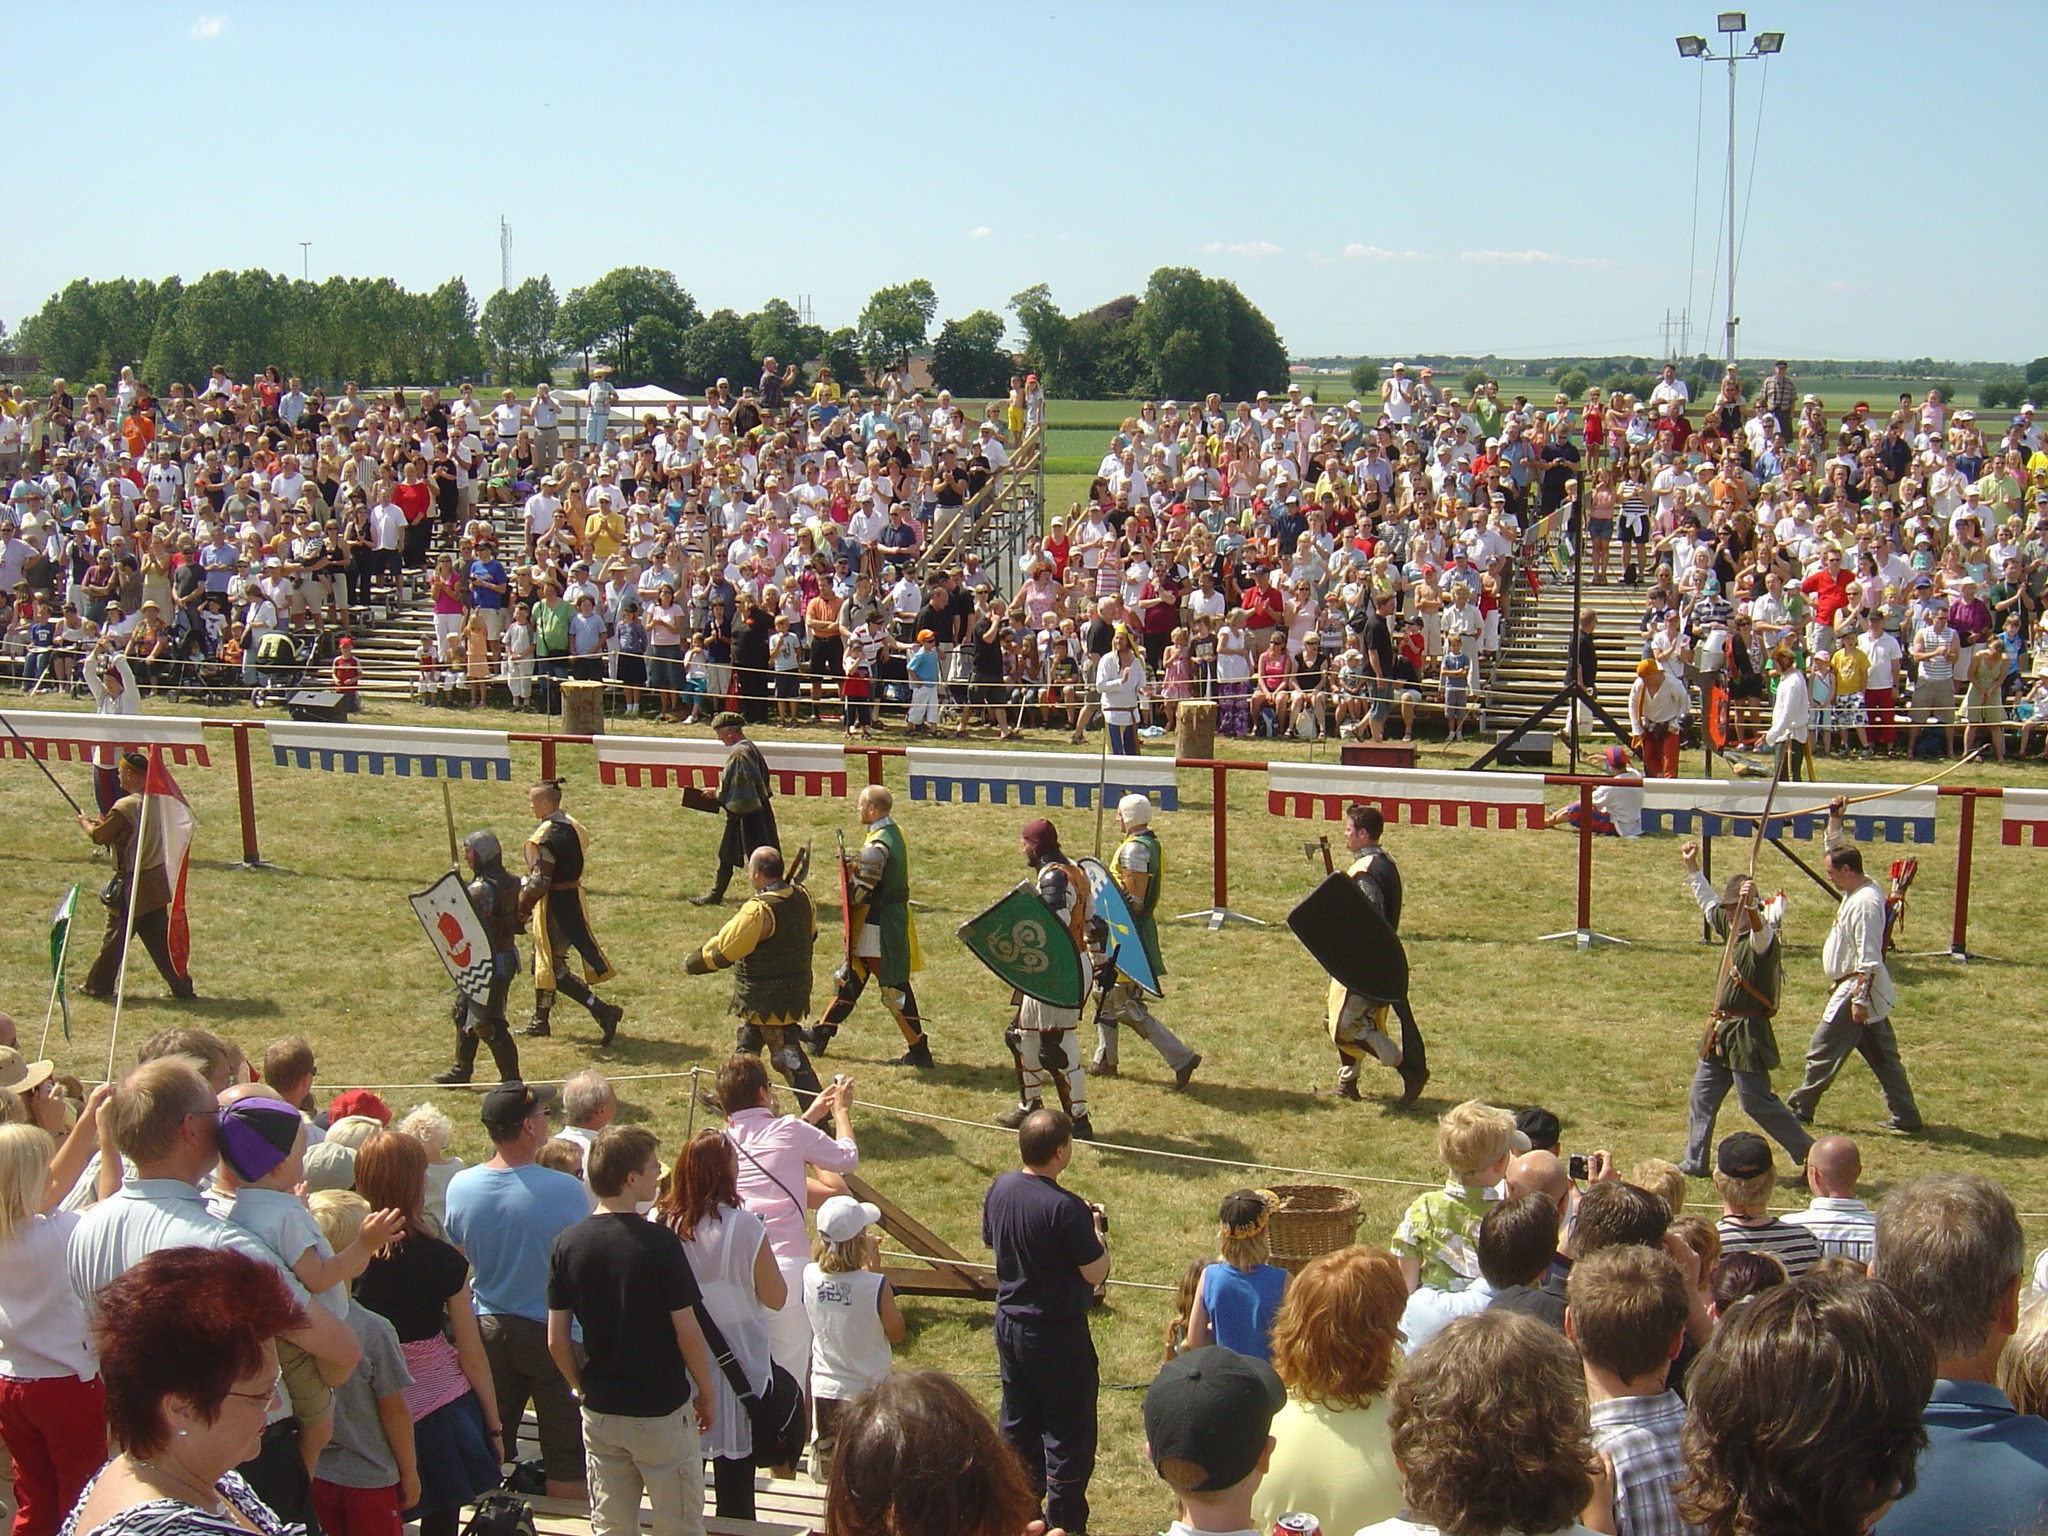
structure, people, crowd, audience, stadium, parade, medieval, festival, arena, sports, knight, sweden, sverige, games, fair, faire, joust, sport venue, skane, riddarspelen, renfest, roleplay